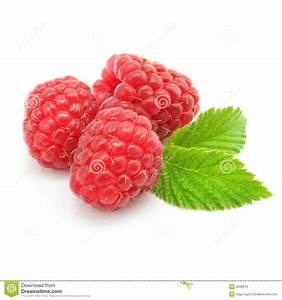
Label: raspberry